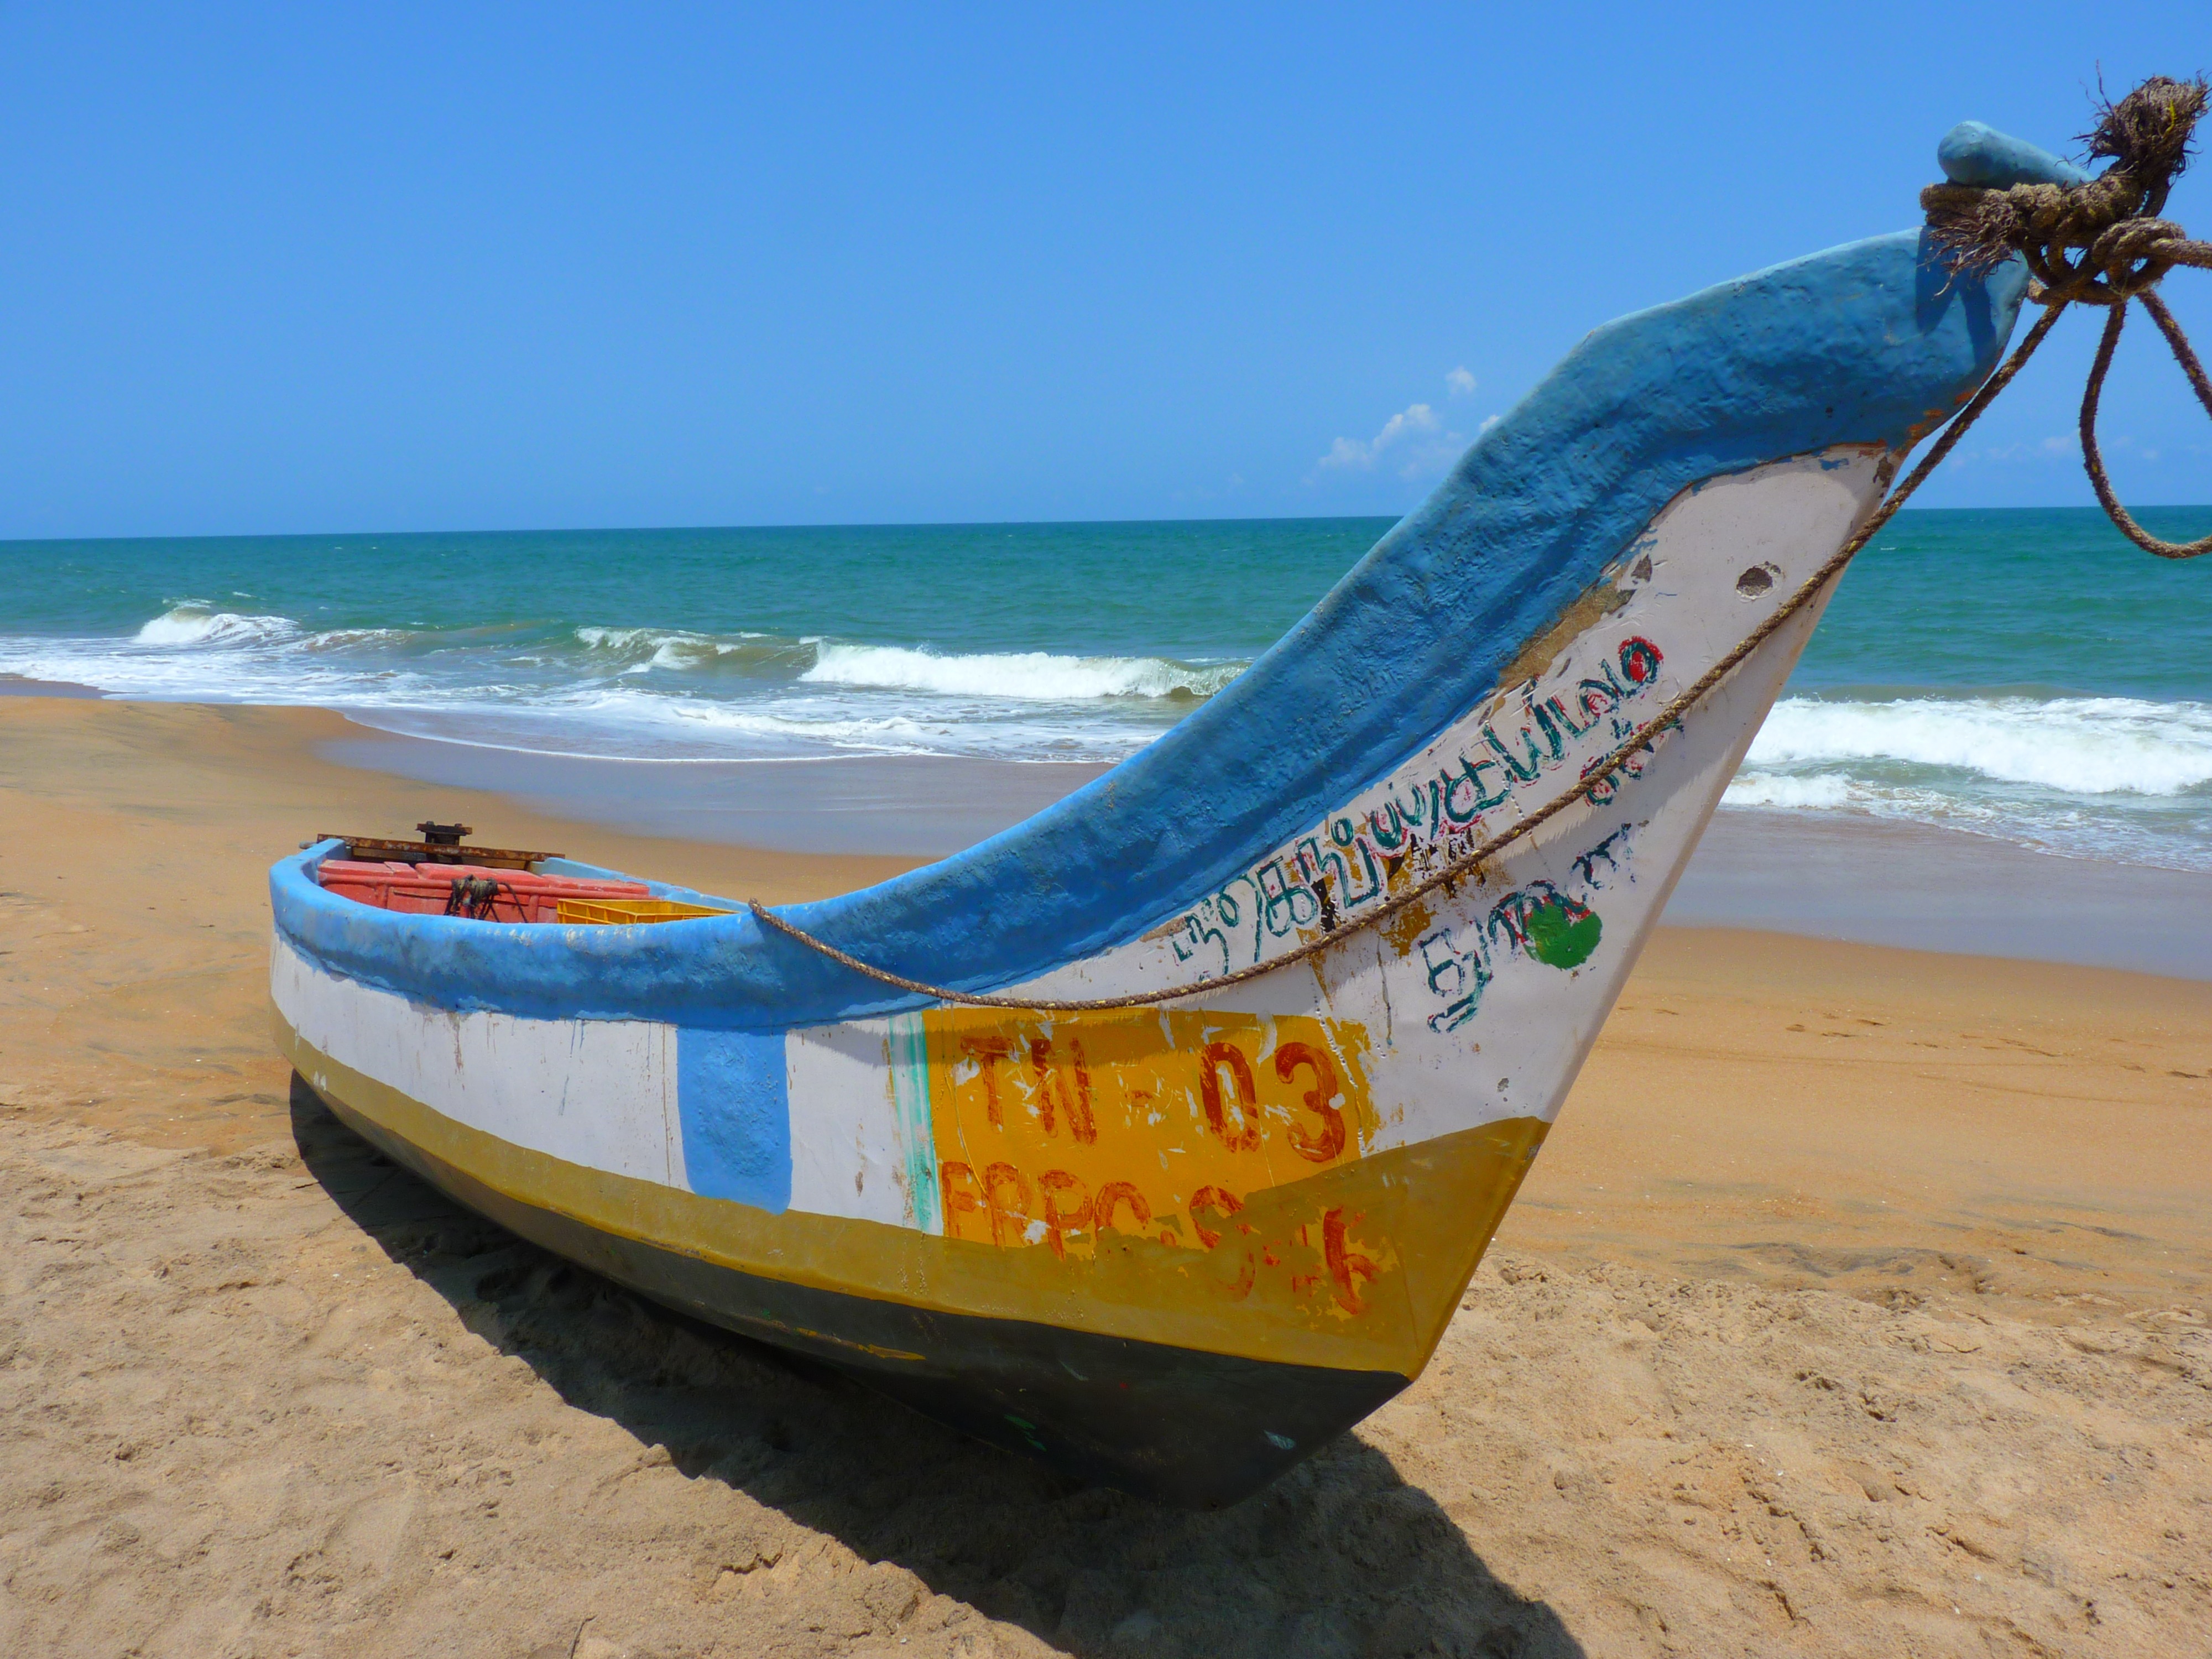
beach, sea, coast, water, sand, ocean, boat, shore, wave, vacation, boot, vehicle, bay, island, colorful, body of water, boating, caribbean, long tail boat, watercraft rowing